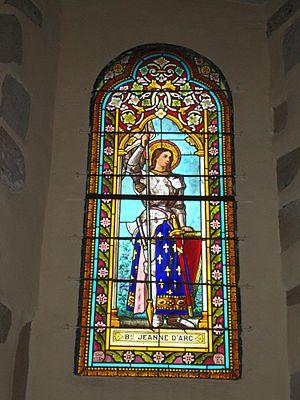
Domezain-Berraute est une commune française, située dans le département des Pyrénées-Atlantiques en région Nouvelle-Aquitaine.
Domezain est une ancienne commune française du département des Pyrénées-Atlantiques. Le 25 juin 1842, la commune fusionne avec Berraute pour former la nouvelle commune de Domezain-Berraute.